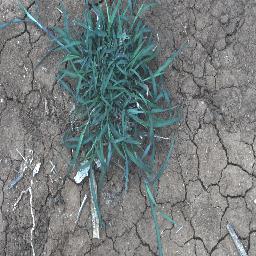
Label: negative